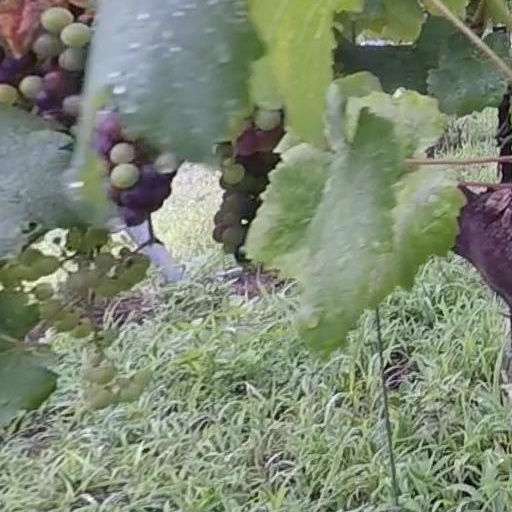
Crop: grape